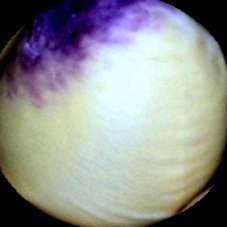
Label: Spotted